2007 St. Louis Rams season

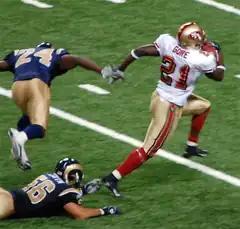
The 49ers' Frank Gore scores on a 4th down and short play in week 2

Hoping to rebound from their loss to the Panthers, the Rams stayed at home for a Week 2 divisional duel against the San Francisco 49ers.